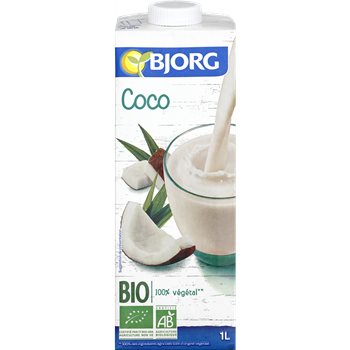
Waste category: cardboard